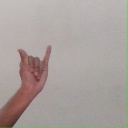
अक्षर: य